History of opera

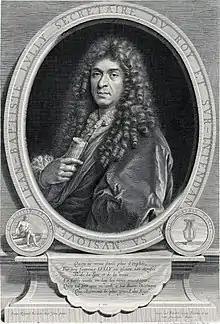
Jean-Baptiste Lully

The Baroque it developed during the 17th century. It was a time of great disputes in the political and religious fields, in which a division emerged between the Catholic Counter-Reformationist countries, where the absolutist state was entrenched, and the Protestant countries, of a more parliamentary sign.